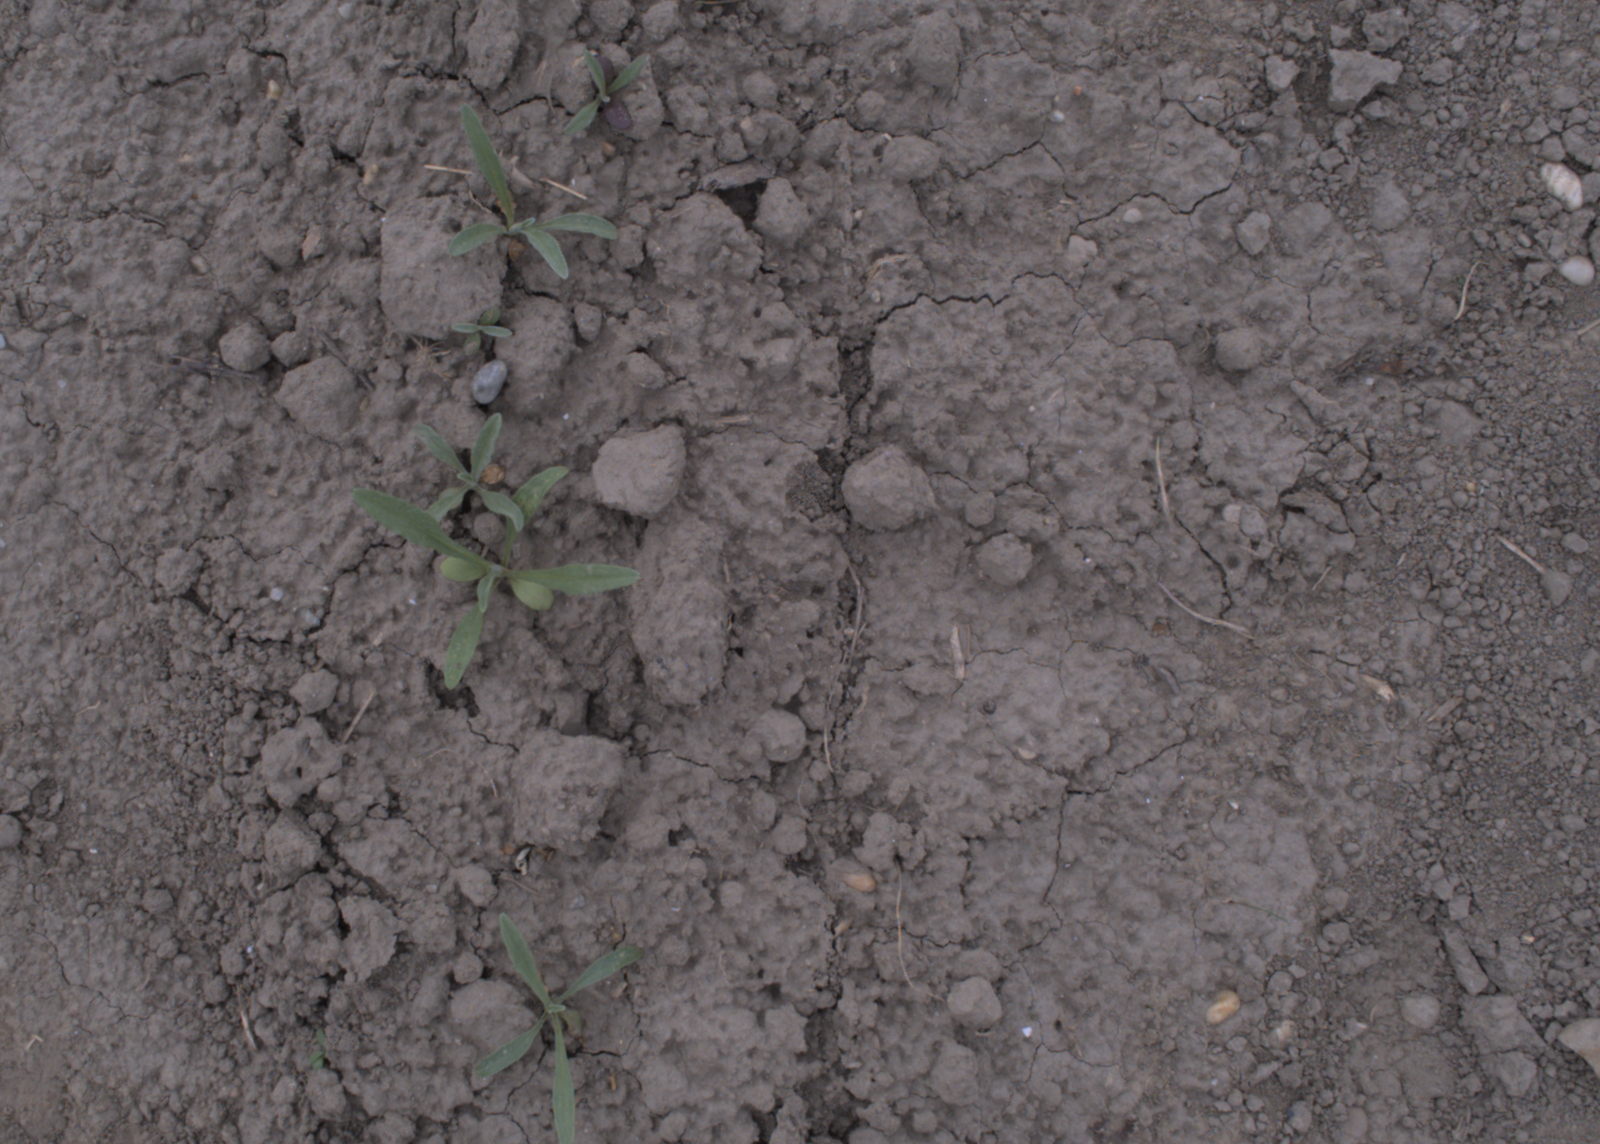
Capture date: 17.08.2020 12:10:27
Weather: cloudy
Wind: light
Seeding date: 21.07.2020
Plant canopy height (mm): 910